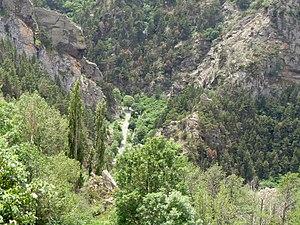
Gorges du Sègre, Llo, Pyrénées-Orientales, France